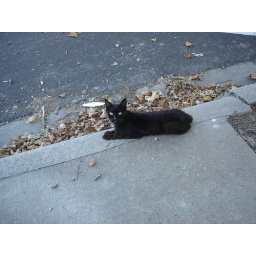
just a kitty i saw hanging out on the side of the street near L street